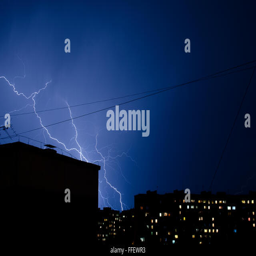
lightning in the urban residential area at the night